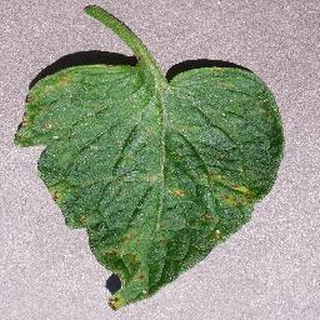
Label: tomato_septoria_leaf_spot